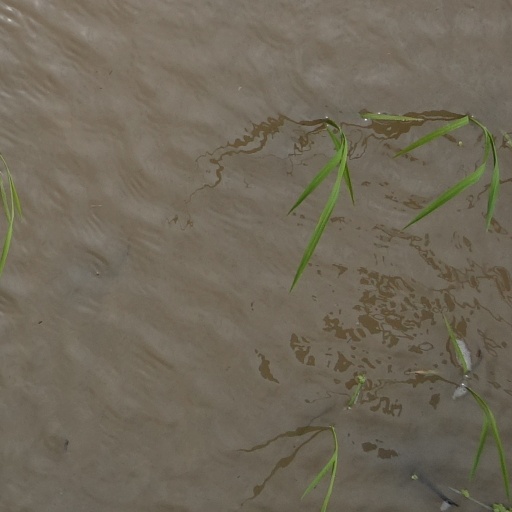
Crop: rice